Serçe Limanı Shipwreck

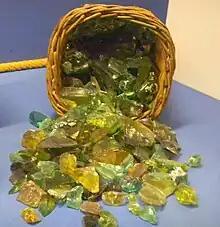
Cullet from the ship

3 metric tons of cullet (including a ton of broken Islamic vessels), some eighty pieces of intact glassware, nearly four dozen glazed Islamic bowls, approximately four dozen red-ware cooking vessels, half a dozen copper cauldrons and buckets, and sumac and raisins from a port within the Fatimid caliphate. ... Its iron shank snapped, perhaps from a sudden gust of the wind that is still funneled unexpectedly, but with gale force, down through the surrounding valleys. Suddenly adrift, the ship crashed onto the nearby rocky shore and sank.